731st Airlift Squadron

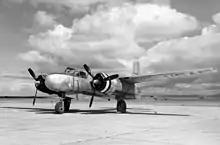
Air reserve B-26

In June 1949, the squadron was redesignated as a light bomber unit. Reserve wings were authorized four operational squadrons, rather than the three of active duty wings. However, the squadrons were manned at 25% of normal strength. The squadron began to equip with the Douglas B-26 Invader. All reserve combat units were mobilized for the Korean War. The 331st was called to active duty on 10 March 1951. Its personnel and equipment were used to bring other units up to strength, and the squadron was inactivated ten days later.